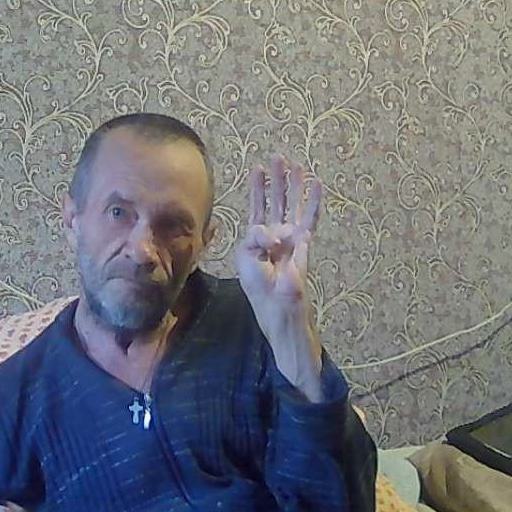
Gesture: four